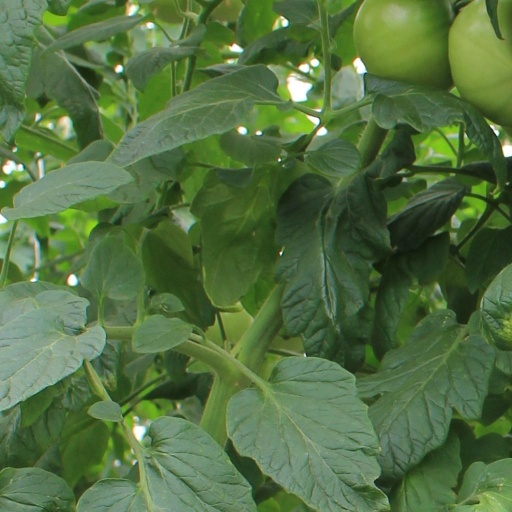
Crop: tomato